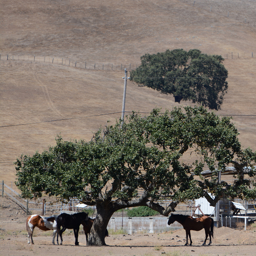
Three horses are seeking the shade of a large cottonwood tree.
a couple of horses are standing near a tree
a group of horses standing next to a tree in an open field
Three horses standing around a tree in a field.
Several horses can be seen gathered around a tree in an arid climate.